Garrett Gobble

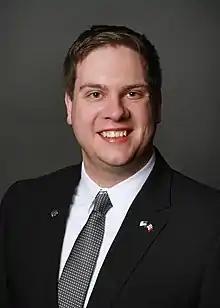
Gobble in 2021

Garrett Gobble (born May 2, 1995) is an American politician and educator who served as a member of the Iowa House of Representatives from the 38th district. Elected in November 2020, he assumed office on January 11, 2021 and served until January 8, 2023.